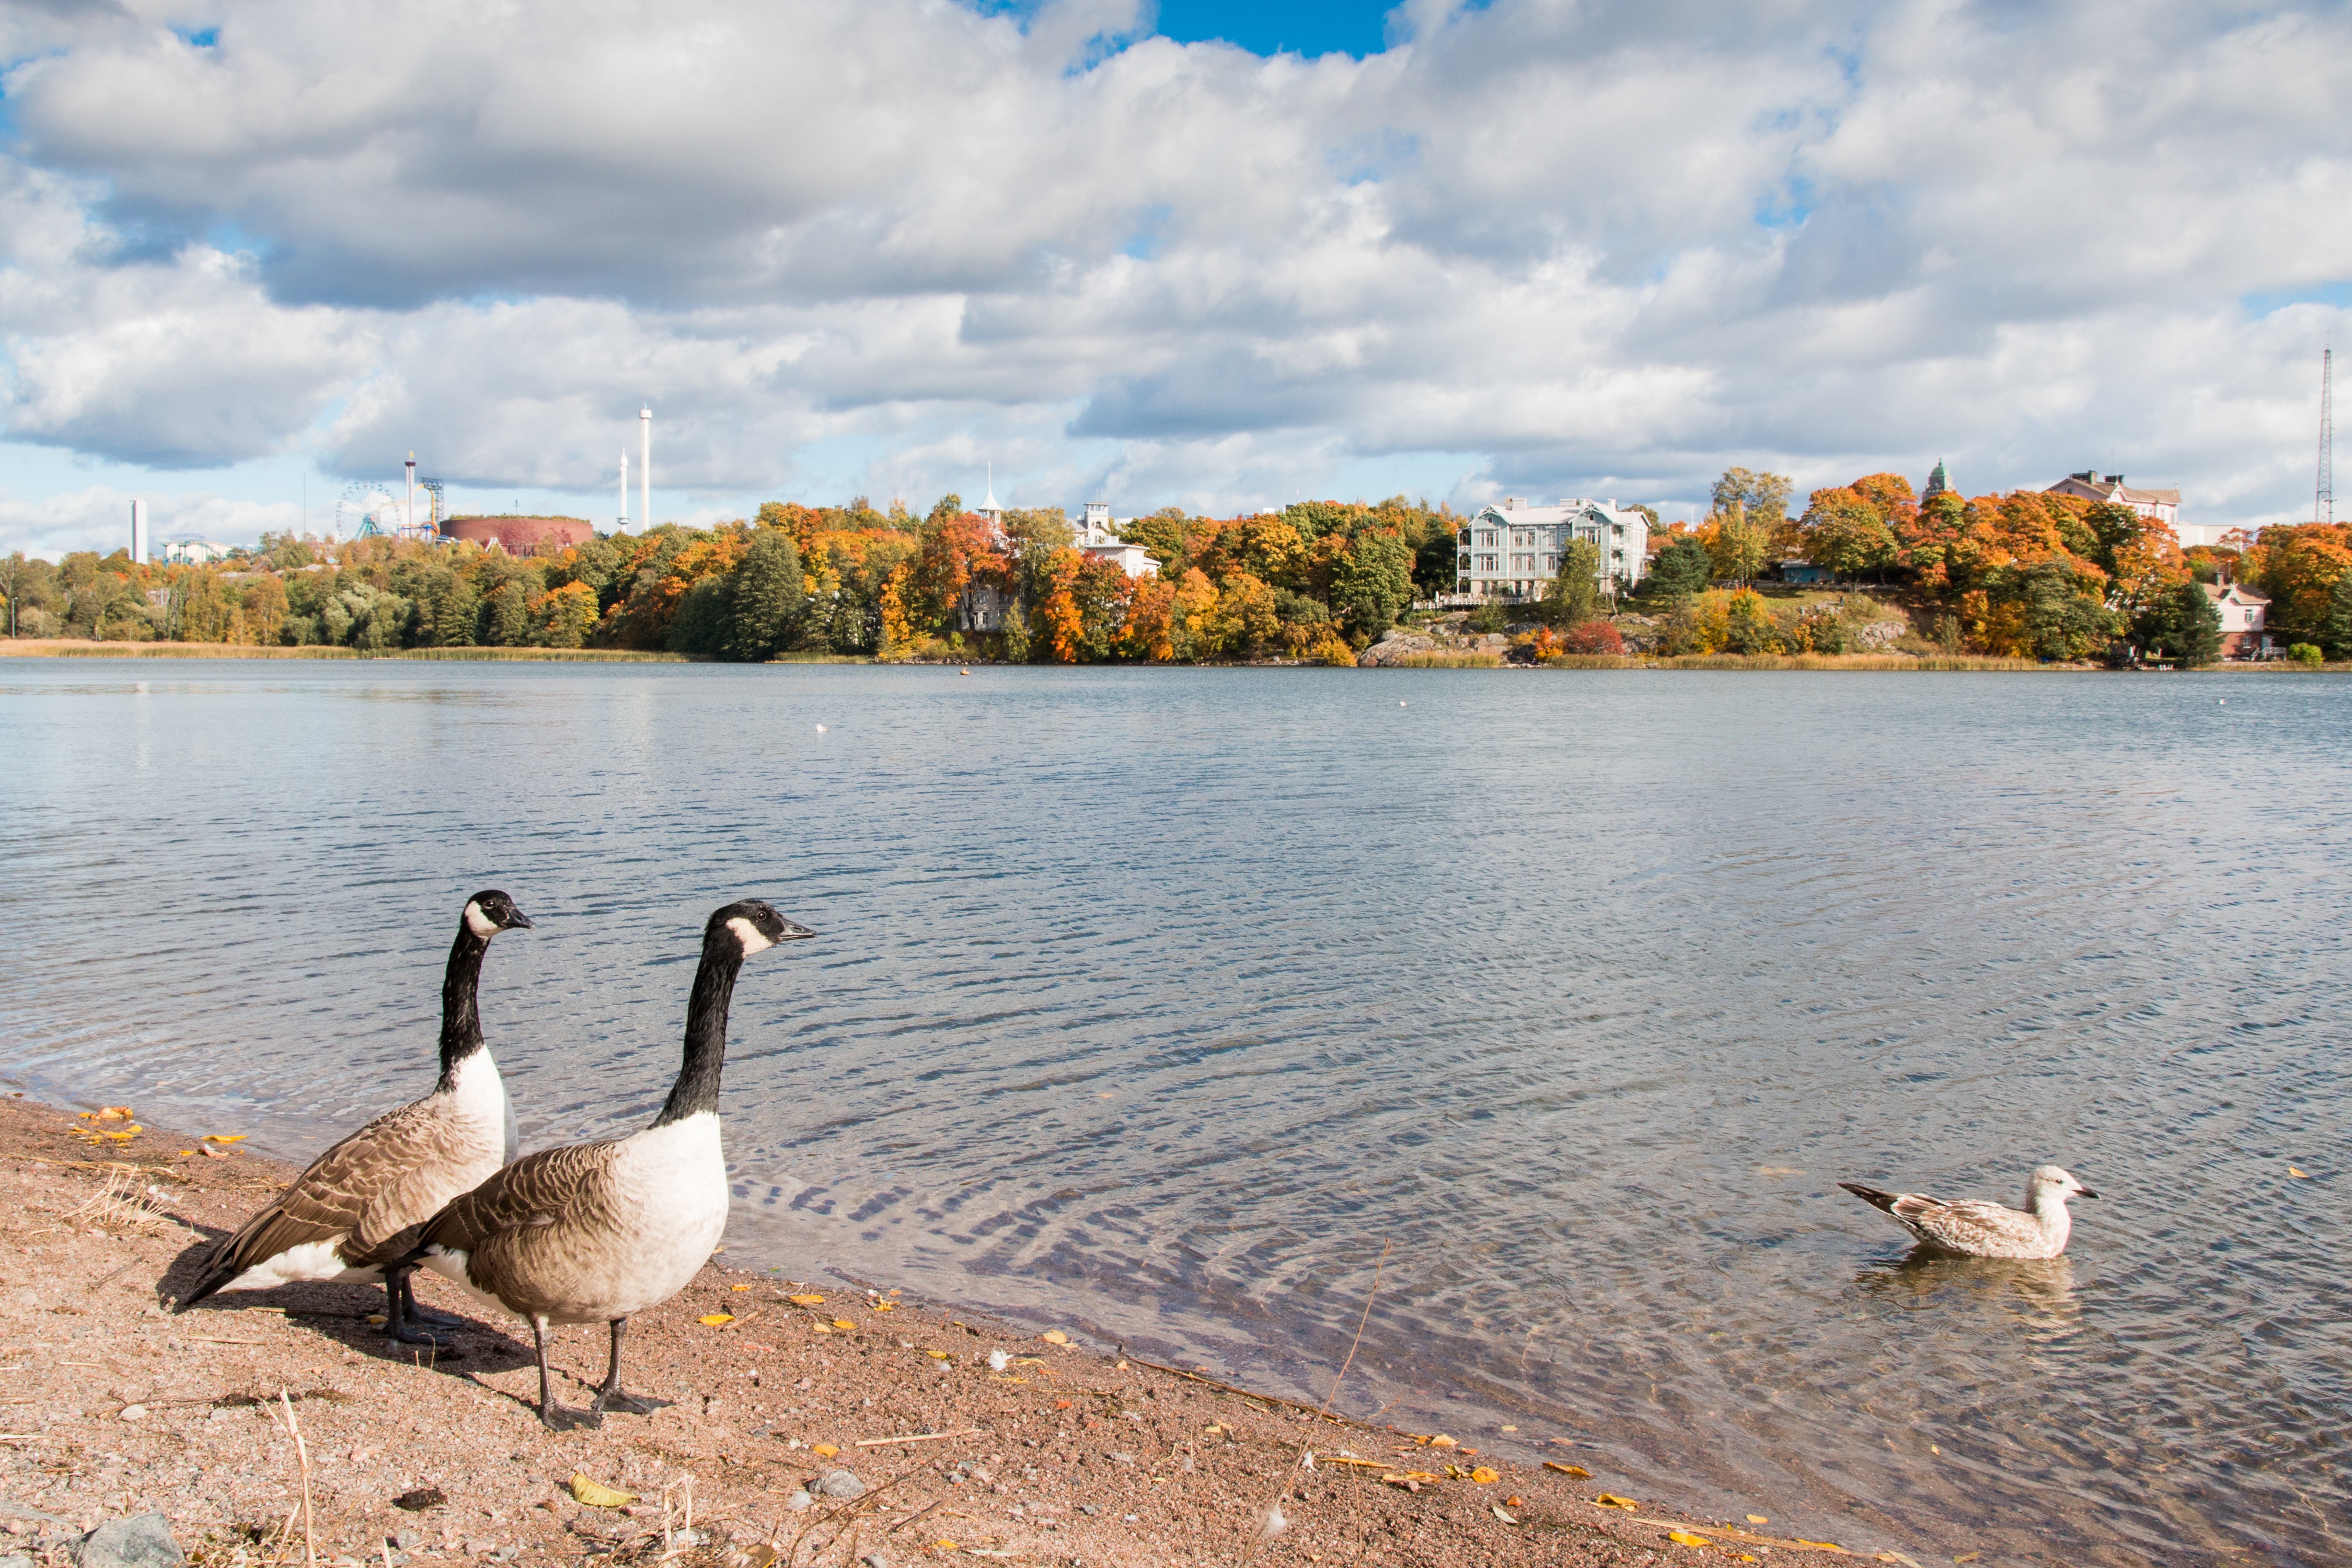
beach, sea, water, nature, bird, lake, river, wildlife, reflection, autumn, swan, duck, goose, helsinki, waterfowl, water bird, finnish, canada goose, nature photo, branta canadensis, ducks geese and swans